Patti Ruff

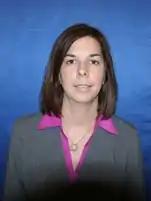
85th General Assembly portrait (2013)

Patti Ruff (born 1972) is a former Democratic member of the Iowa House of Representatives, representing the 56th district. Before serving in the legislature, Ruff worked for Bunge North American, helping farmers sell and transport grain down the Mississippi River. She lost her seat in the 2016 general election.